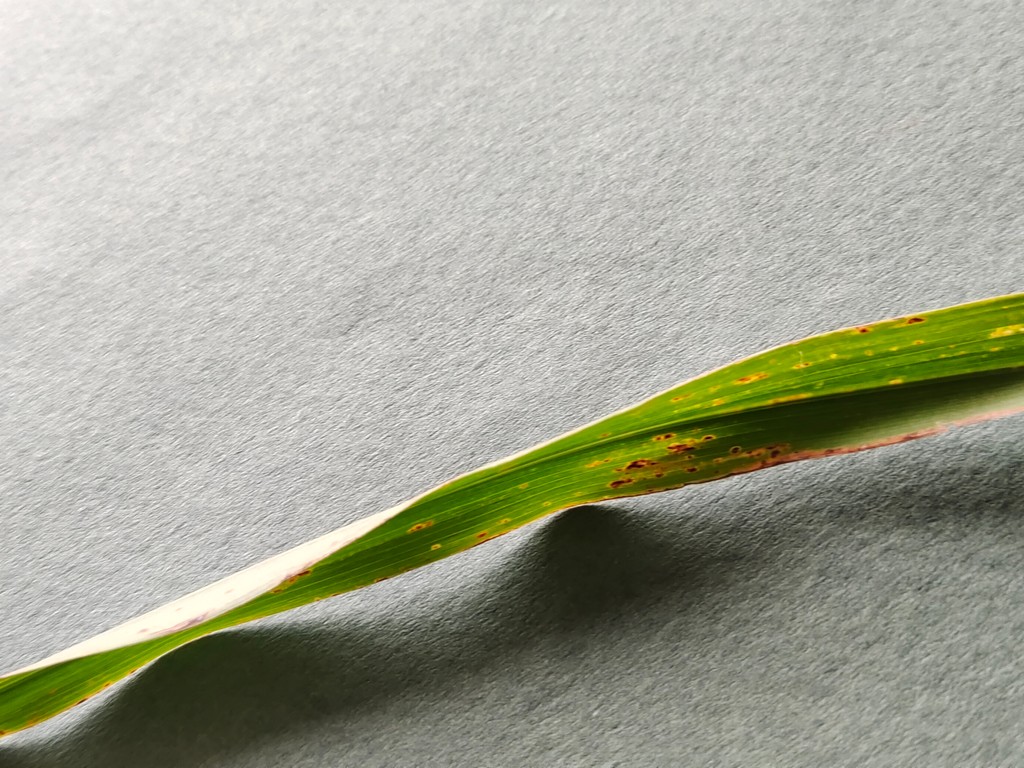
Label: Unhealthy